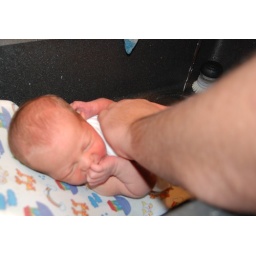
first bath at home in the kitchen sink